Joyce–Collingwood station

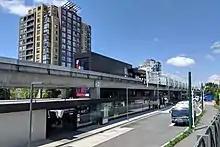
Bus loop and east stationhouse

Joyce–Collingwood station provides a partial off-street transit exchange at the intersection of Joyce Street and Vanness Avenue. Bus bay assignments are as follows: